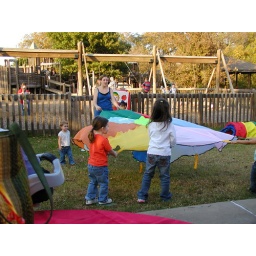
Thank you lady in the blue shirt for helping the children play!!!